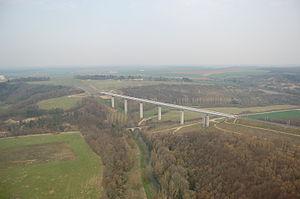
Une ligne de chemin de fer, ou encore une ligne ferroviaire est un chemin parcouru par des trains, ou ayant été parcouru par des trains dans le cas d'une ligne désaffectée. Par métonymie on appelle parfois voie ferrée une ligne de chemin de fer, surtout lorsque c'est une voie unique.
Jaulny est une commune française située dans le département de Meurthe-et-Moselle, en région Grand Est. Ce village fait partie du Parc naturel régional de Lorraine.
Le viaduc de Jaulny est un ouvrage ferroviaire qui surplombe la vallée du Rupt de Mad entre Thiaucourt-Regniéville et Jaulny, dans le département de Meurthe-et-Moselle en région Grand Est.